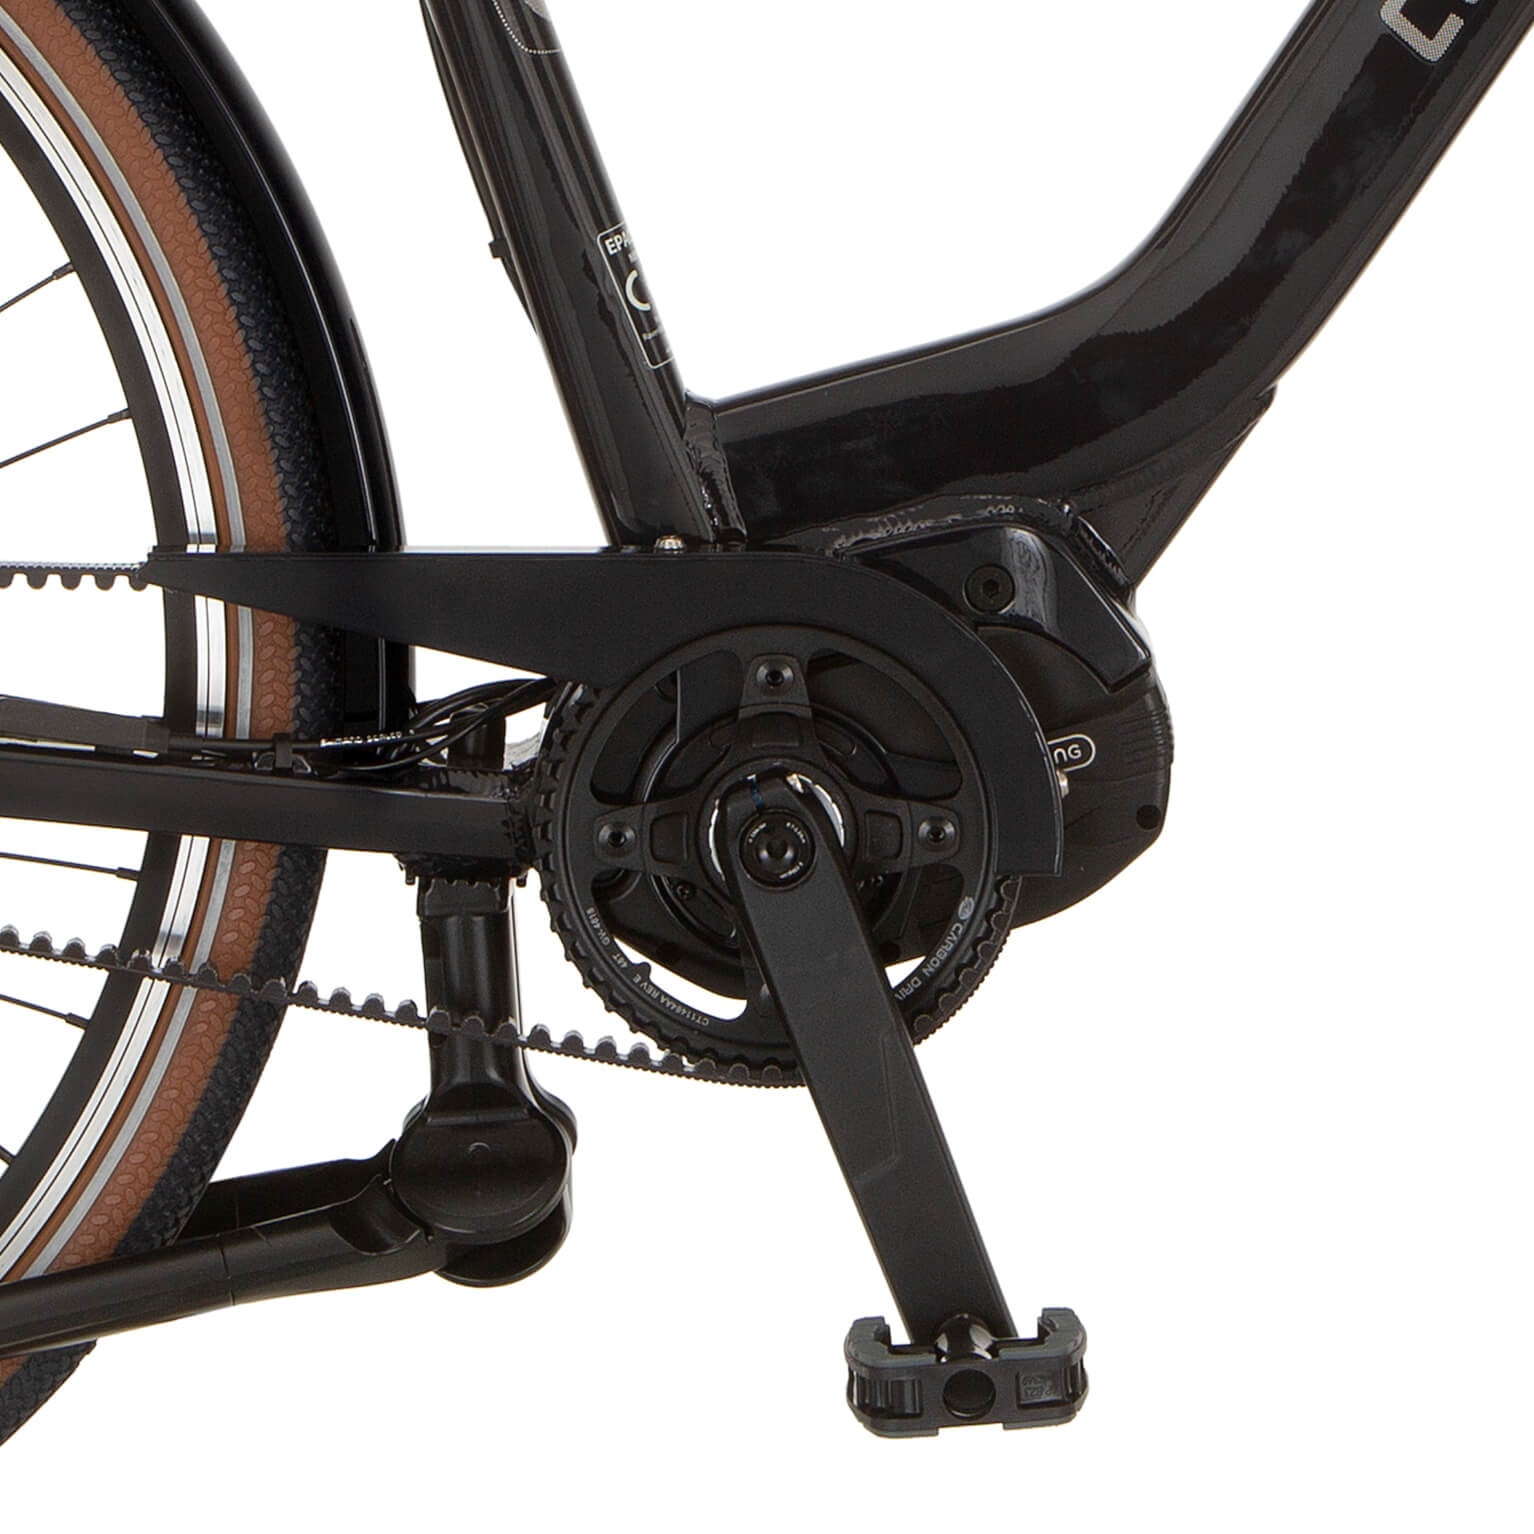
Cortina Kettingscherm dark grey
Cortina kettingscherm E-Common belt, kleur: Dark Grey UZW34813
Brand: Cortina
Category: Sporting Goods > Outdoor Recreation > Cycling > Bicycle Parts > Bicycle Drivetrain Parts > Bicycle Derailleurs